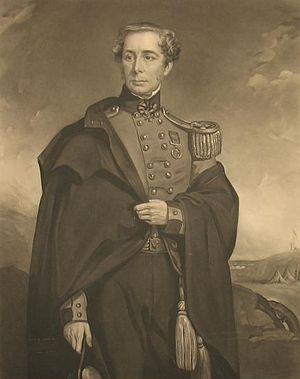
George Cathcart est un général et un diplomate britannique.